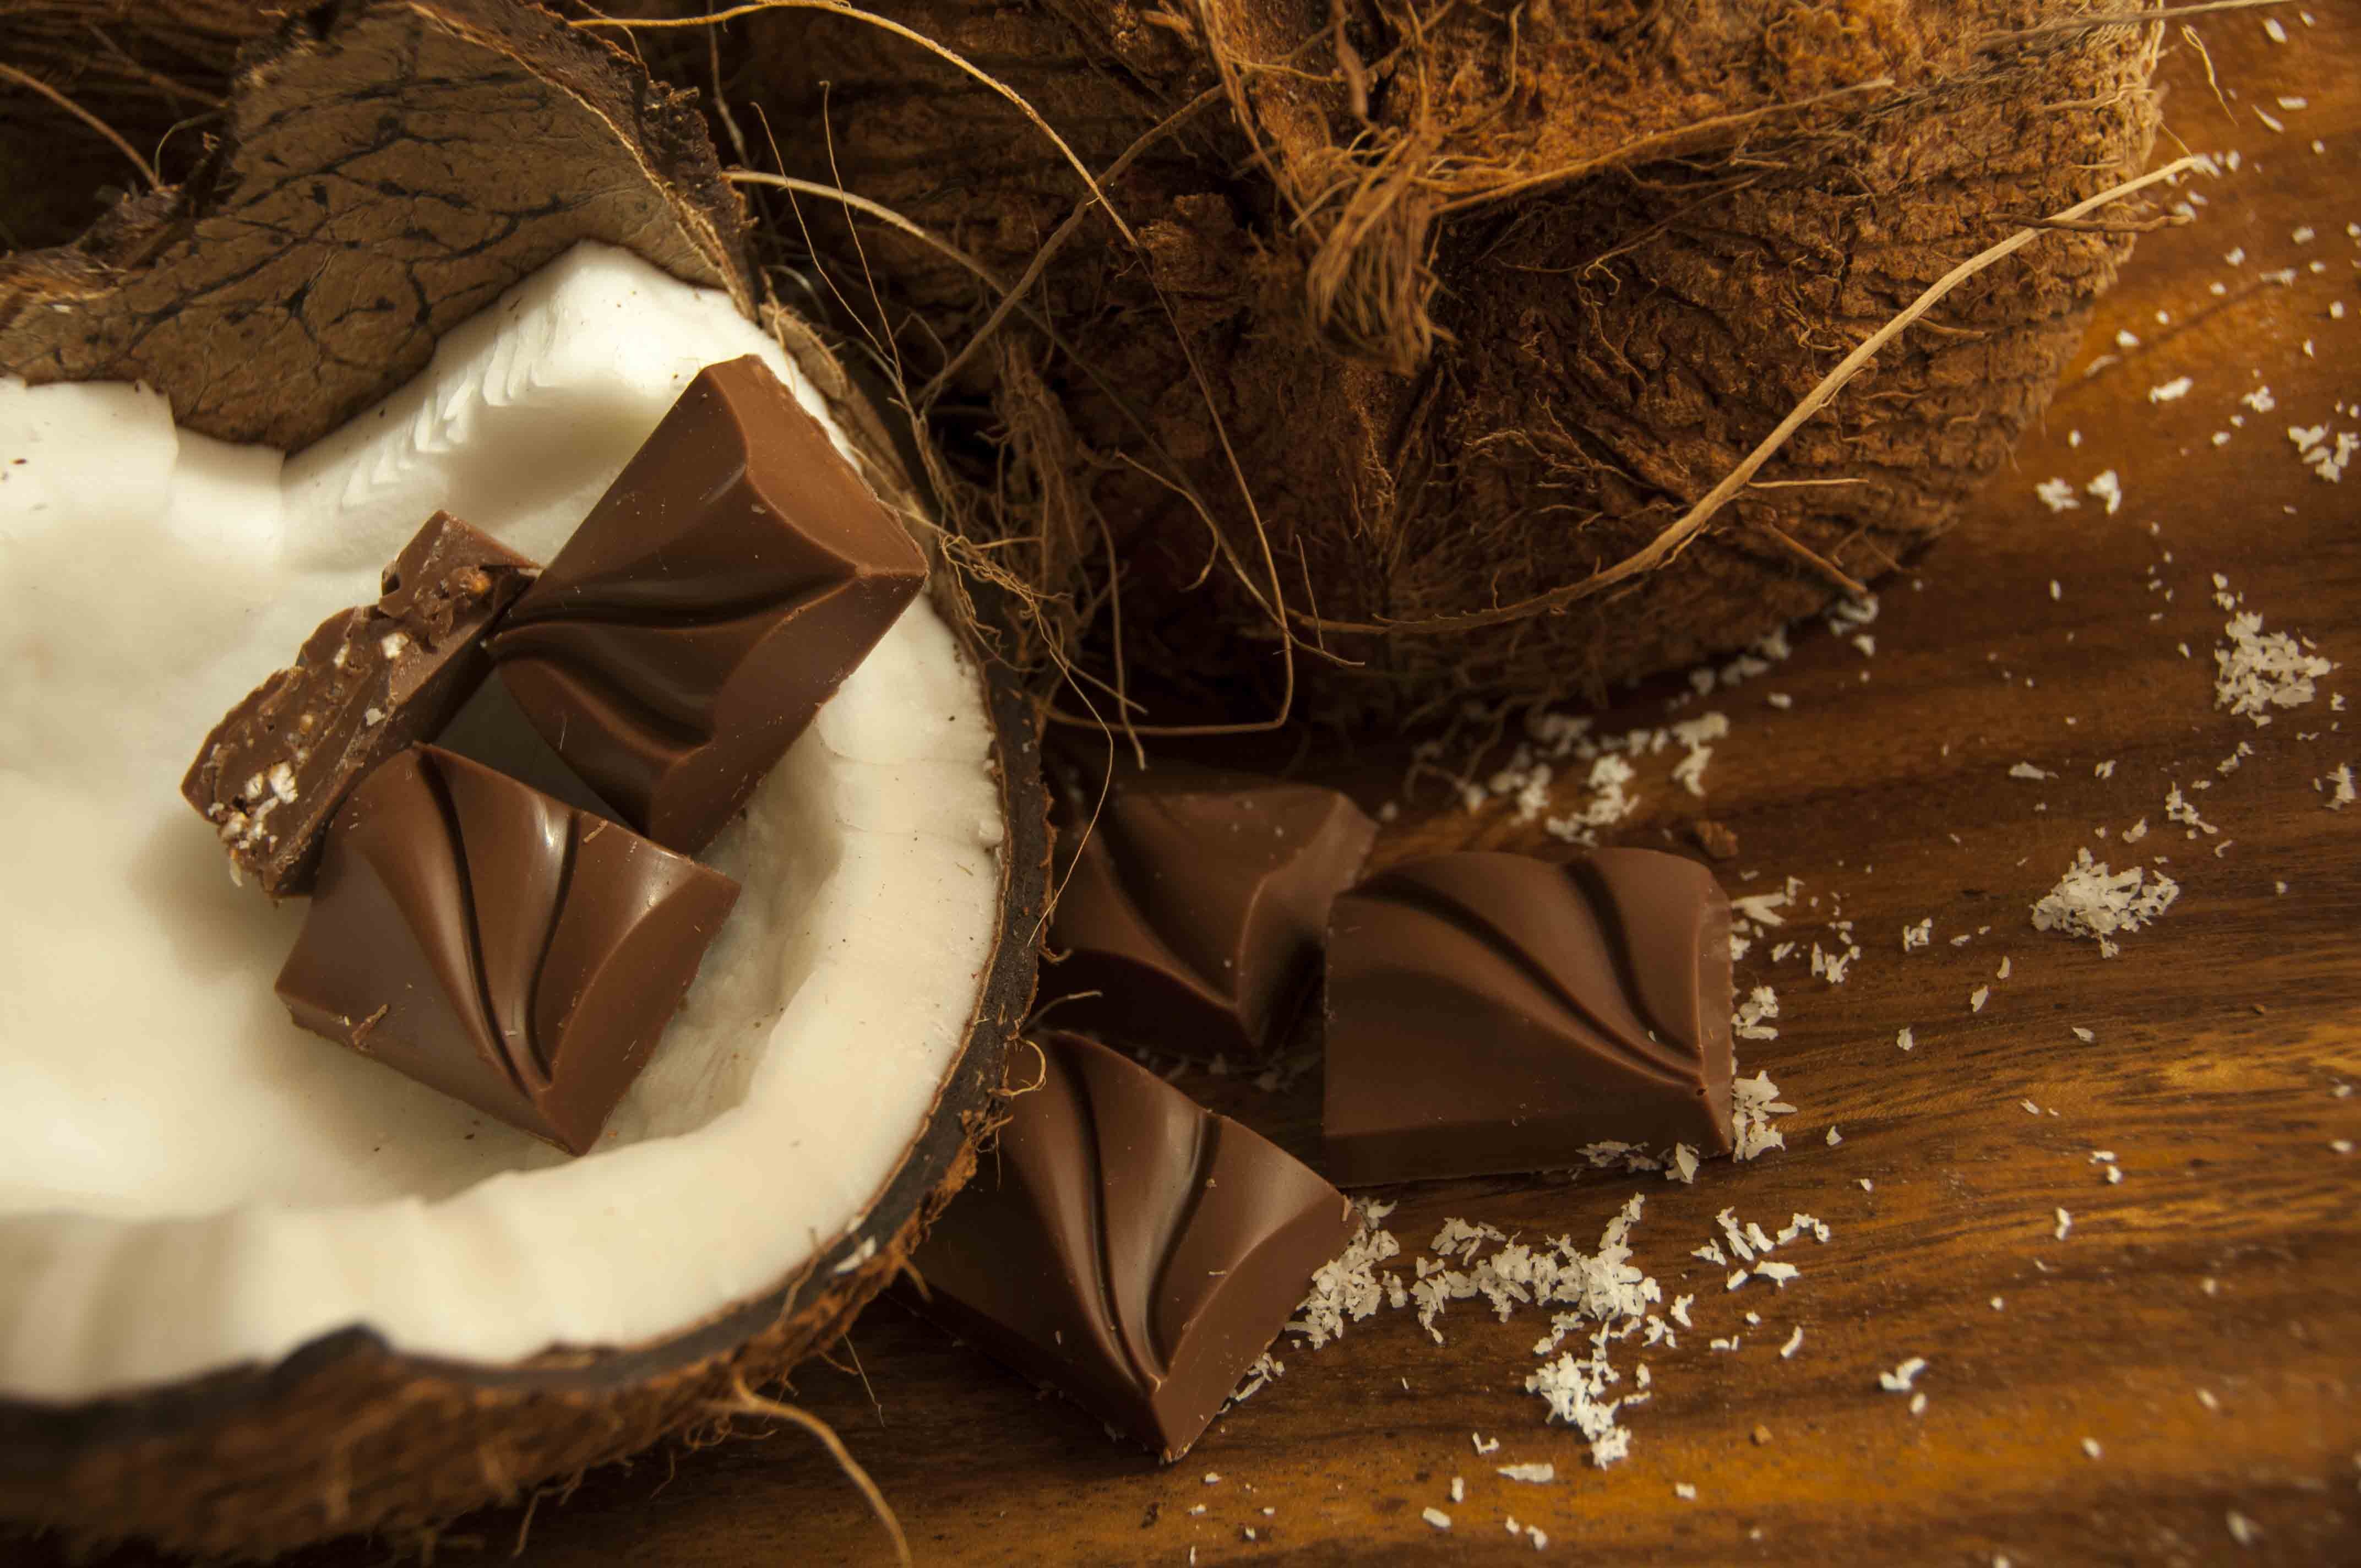
sweet, flower, food, brown, chocolate, dessert, delicious, christmas decoration, coconut, icing, tasty, edible, appetizing